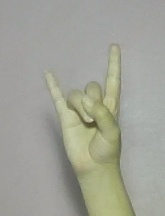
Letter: la